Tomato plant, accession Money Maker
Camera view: tilt-top (135 deg); turntable rotation: 210 degrees
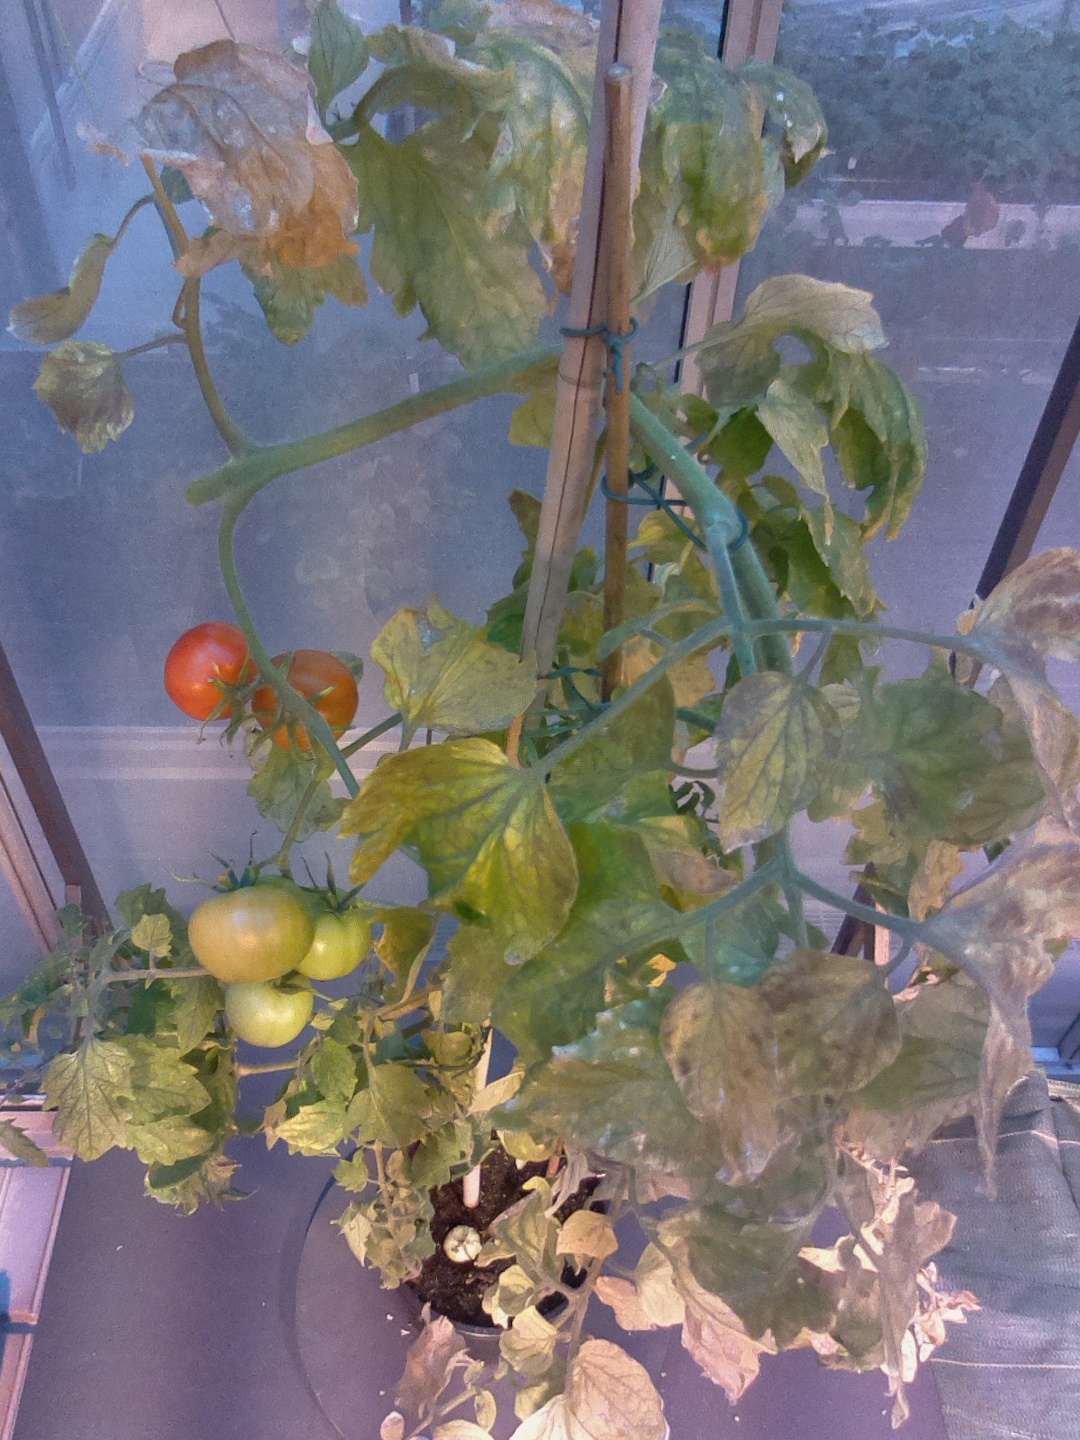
BBCH growth stage 84: 40%-50% of fruits show typical fully ripe color